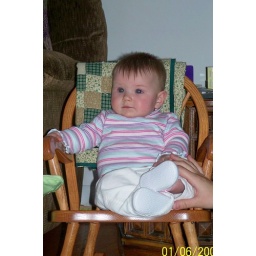
Madalynn really enjoyed sitting in cousin Angelina's Rocking Chair. She even knew how to rock back and forth!